Osceola

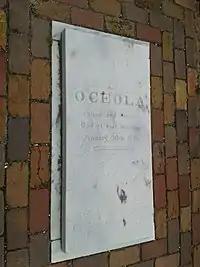
Osceola's grave at Fort Moultrie

Through the 1820s and 1830s American settlers continued pressuring the US government to remove the Seminole from Florida to make way for their desired agricultural development. In 1832, a few Seminole chiefs signed the Treaty of Payne's Landing, by which they agreed to give up their Florida lands in exchange for lands west of the Mississippi River in Indian Territory. According to legend, Osceola stabbed the treaty with his knife, although there are no contemporary reports of this. Donald L. Fixico, an American Indian historian, says he made a research trip to the National Archives to see the original Treaty of Fort Gibson (also known as the Treaty of Payne's Landing), and that upon close inspection, he observed that it had "a small triangular hole shaped like the point of a knife blade."